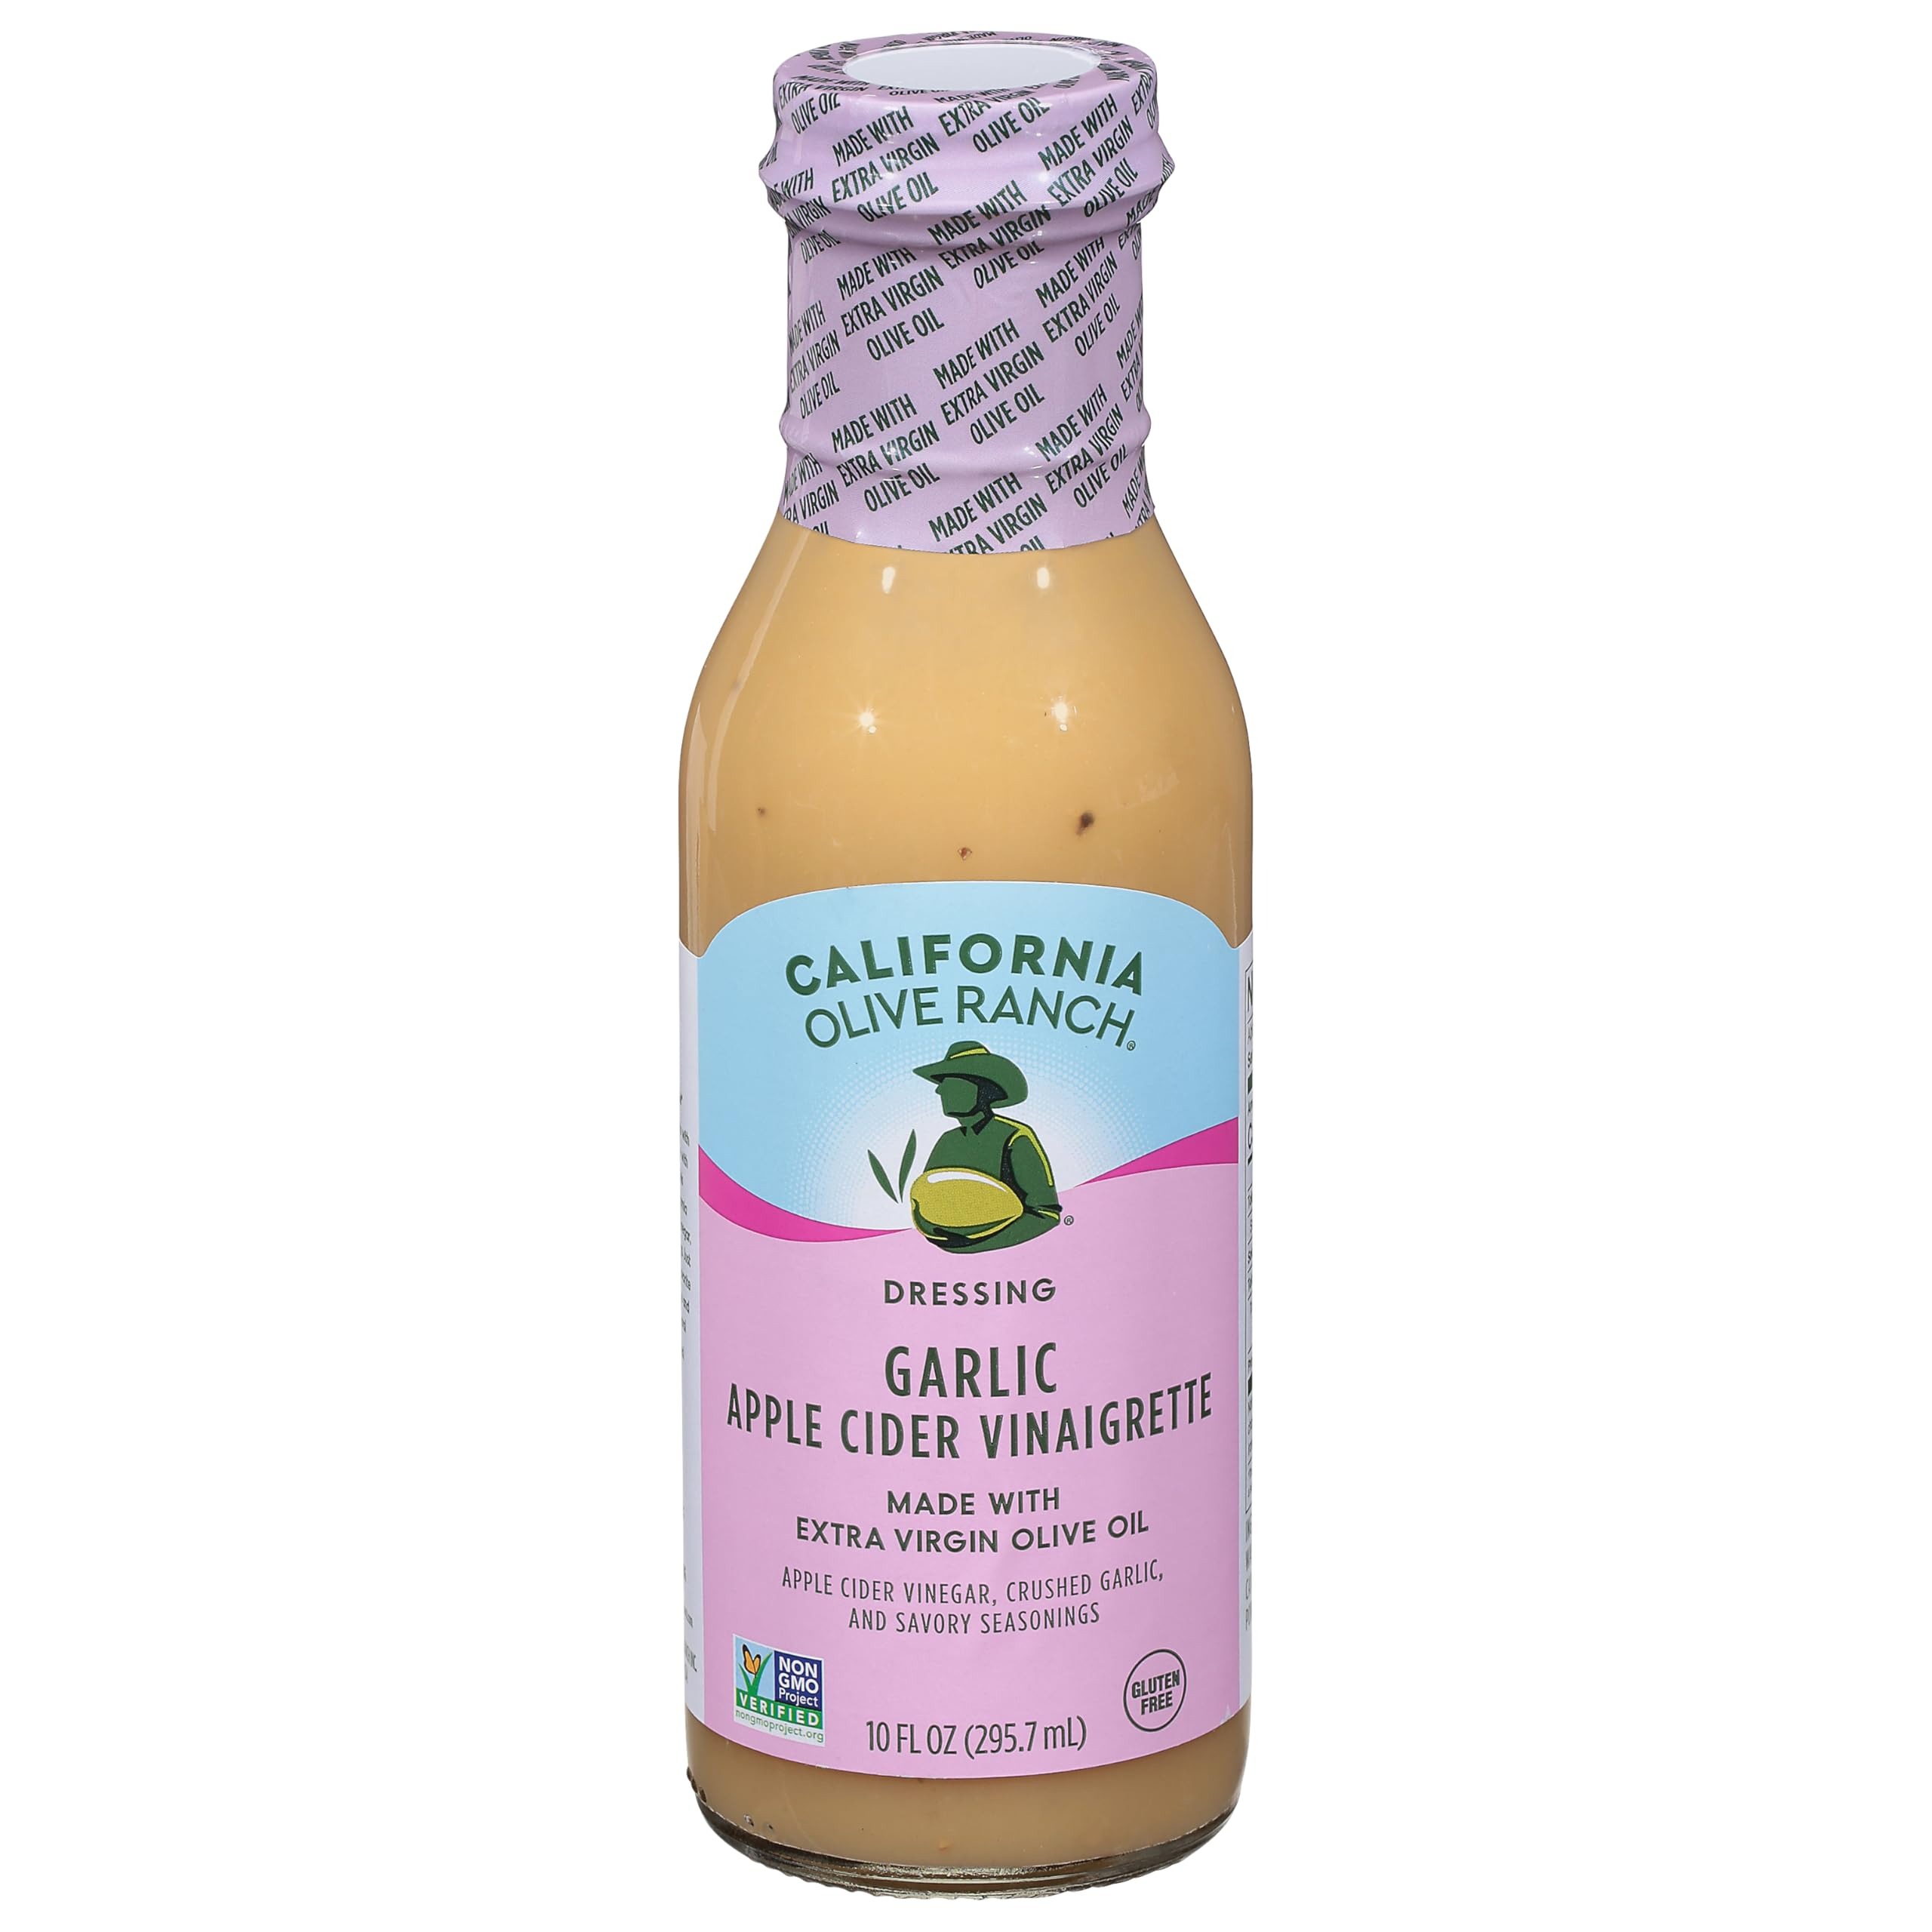
Item Name: C.alifornia Olive Ranch Garlic Apple Cider Dressing 10 fl oz (Pack of 6)
Bullet Point 1: Versatile Usage: Perfect for marinating, dipping, drizzling, or cooking, making it a must-have addition to your kitchen pantry.
Bullet Point 2: Enhances Flavors: Expertly crafted to complement and elevate the taste of your favorite dishes, from salads and sandwiches to grilled meats and vegetables.
Bullet Point 3: Ideal for Sharing: Conveniently packaged for sharing, making it easy to enjoy these snacks with friends and family during gatherings, parties, or any casual get-together.
Bullet Point 4: Consistent Quality: Produced under stringent quality control measures, ensuring a consistently delicious product that meets high standards and exceeds your expectations every time.
Bullet Point 5: Rich and Balanced Taste: Offers a harmonious blend of flavors that add depth and complexity to your meals, satisfying even the most discerning palate.
Product Description: Add a savory and tangy flavor to your salads with this garlic apple cider dressing. Perfect for marinades and more, it brings a unique taste to your dishes.
Value: 10.0
Unit: Fl Oz

Price: 66.085